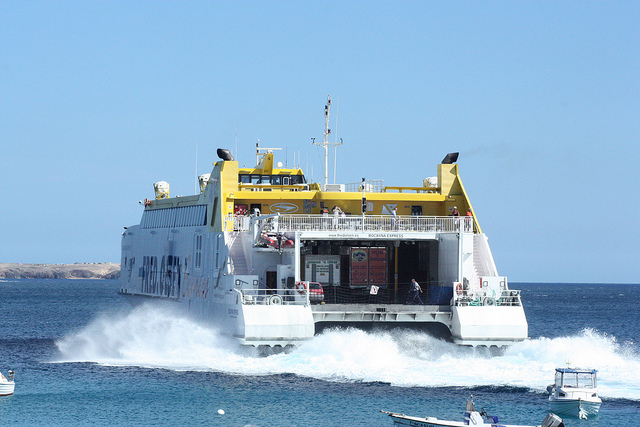
A large boat kicking up spray in the water.